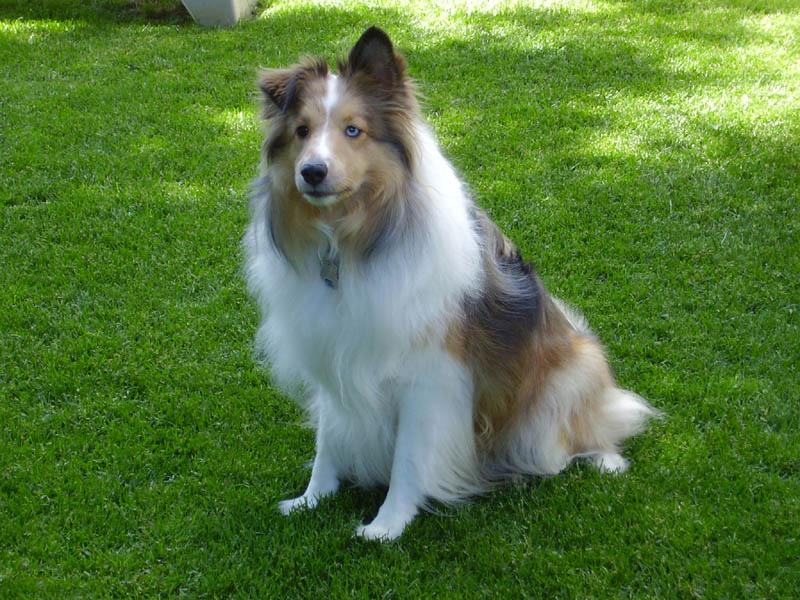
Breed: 227-n000094-collie